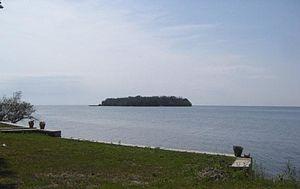
L'île Sugar est une petite île du sud-ouest lac Erié, dans le comté d'Ottawa.